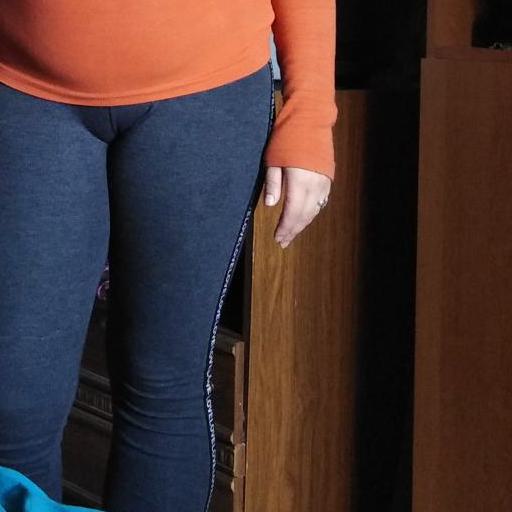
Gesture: no_gesture